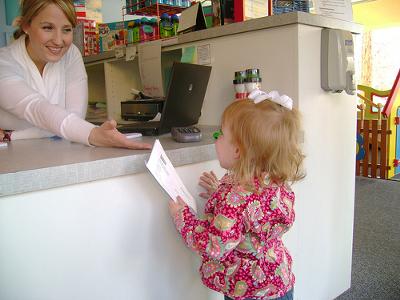
回答: おめでとう!3ヶ月よ!